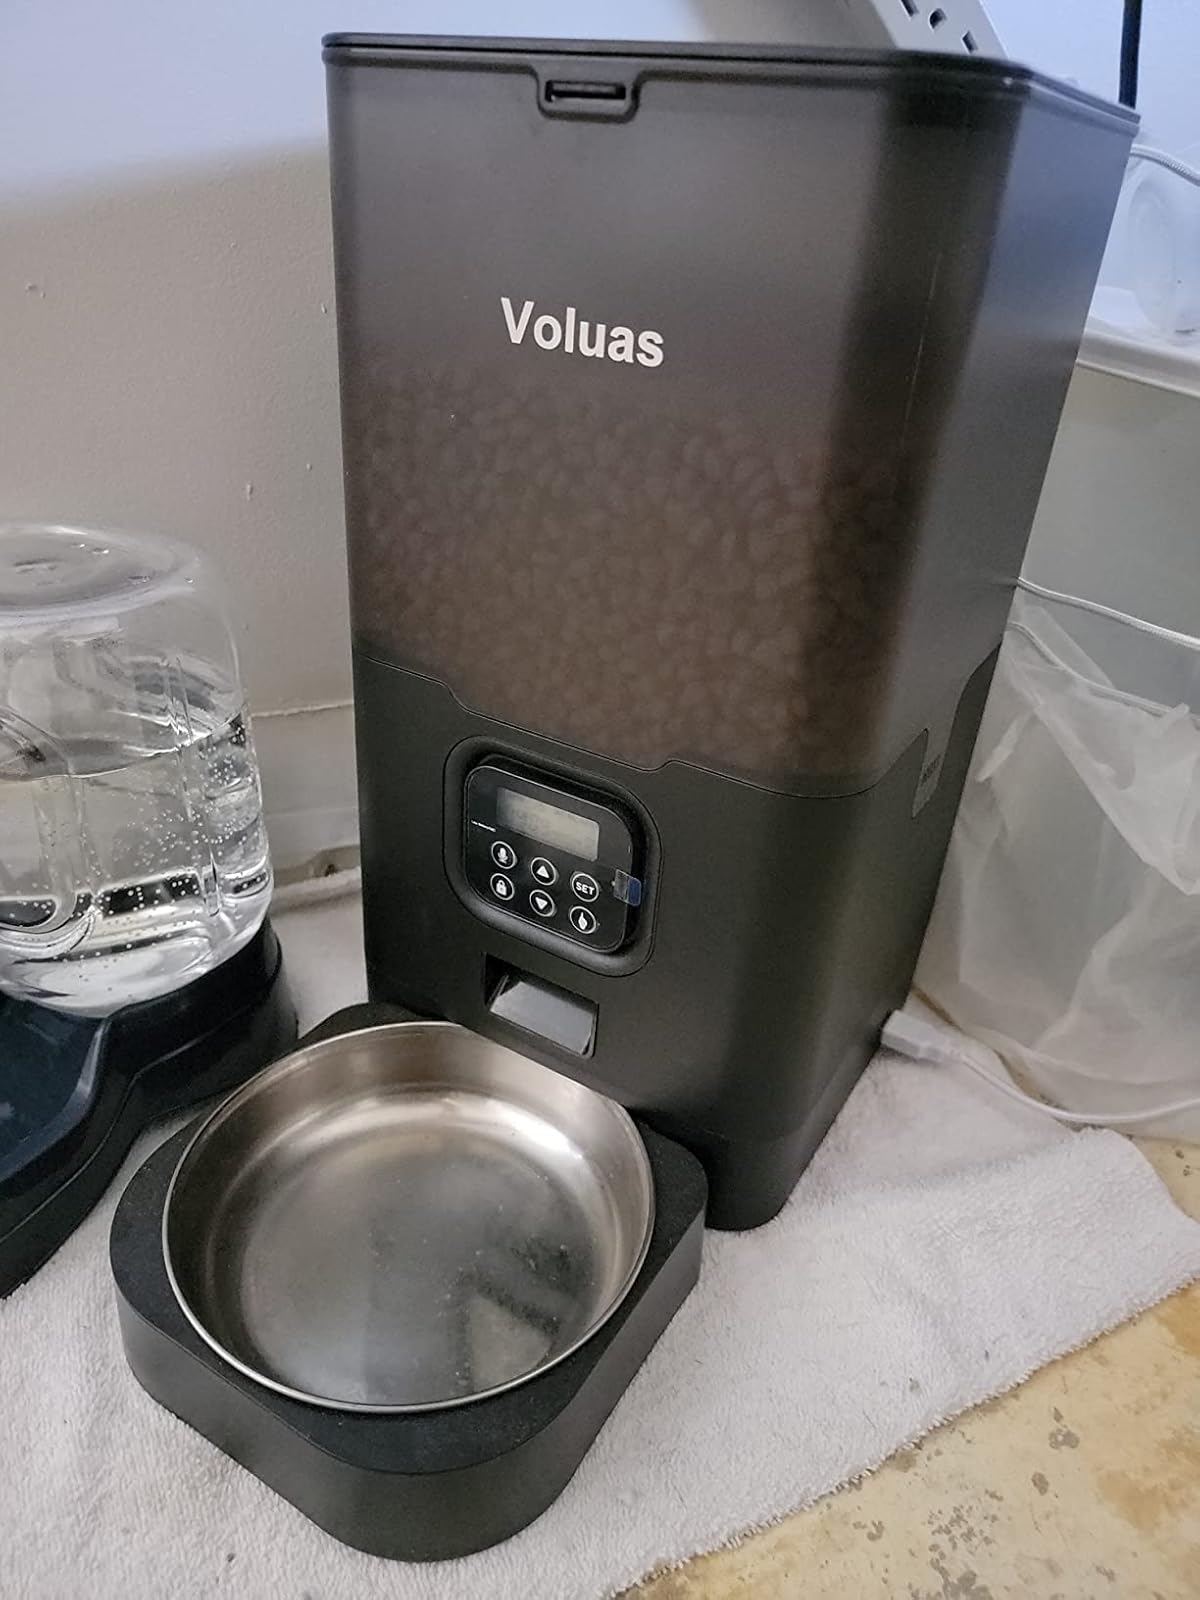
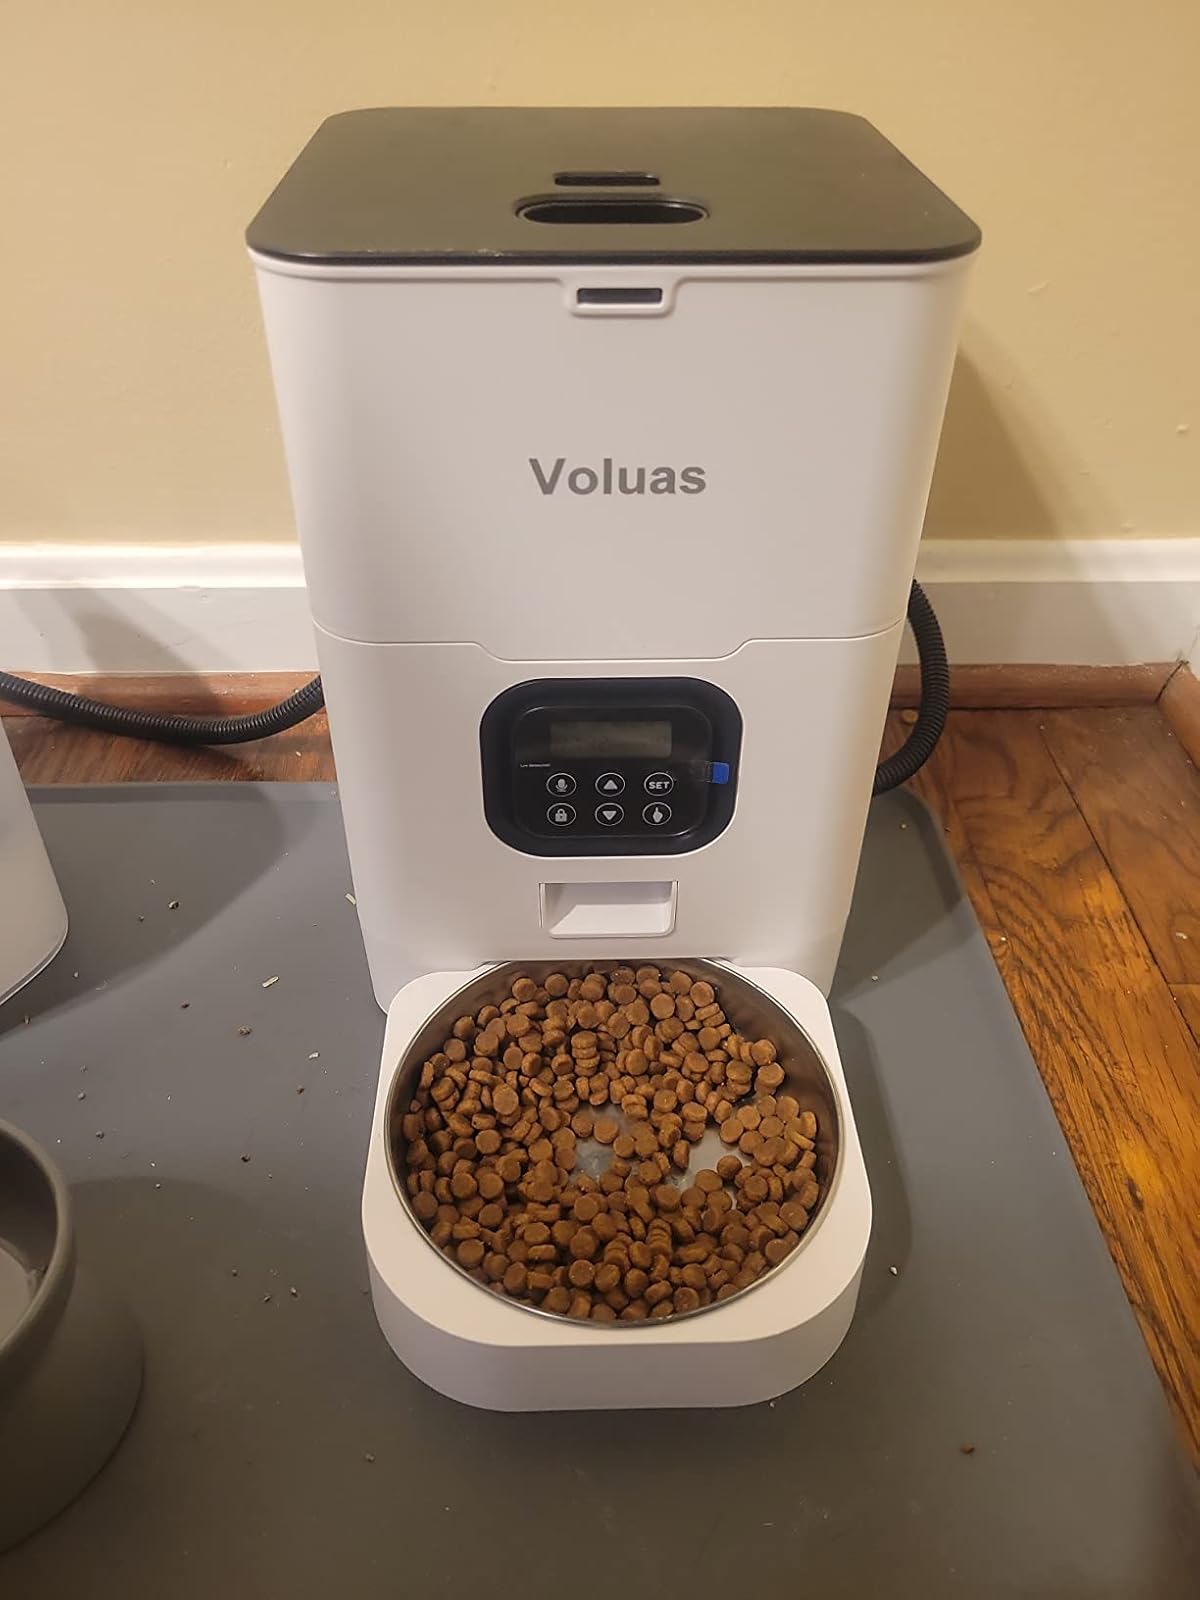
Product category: items_feeder
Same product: no